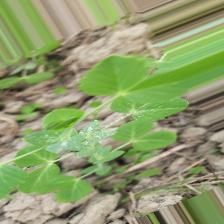
Label: Powdery Mildew